Thérèse Ekblom

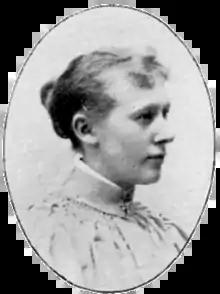

Thérèse Ekblom (1867–1941) was a Swedish botanical and zoological illustrator. She often collaborated with her husband, Axel Richard Ekblom (1858–1914). Ekblom was born Lovisa Teresia Jansson, in Stockholm, Sweden, to a family of artists. Her father and brothers were scene painters at the Royal Swedish Opera. Ekblom attended the Academy of Art in Stockholm, where she met her husband. They married in 1895 and had five children.